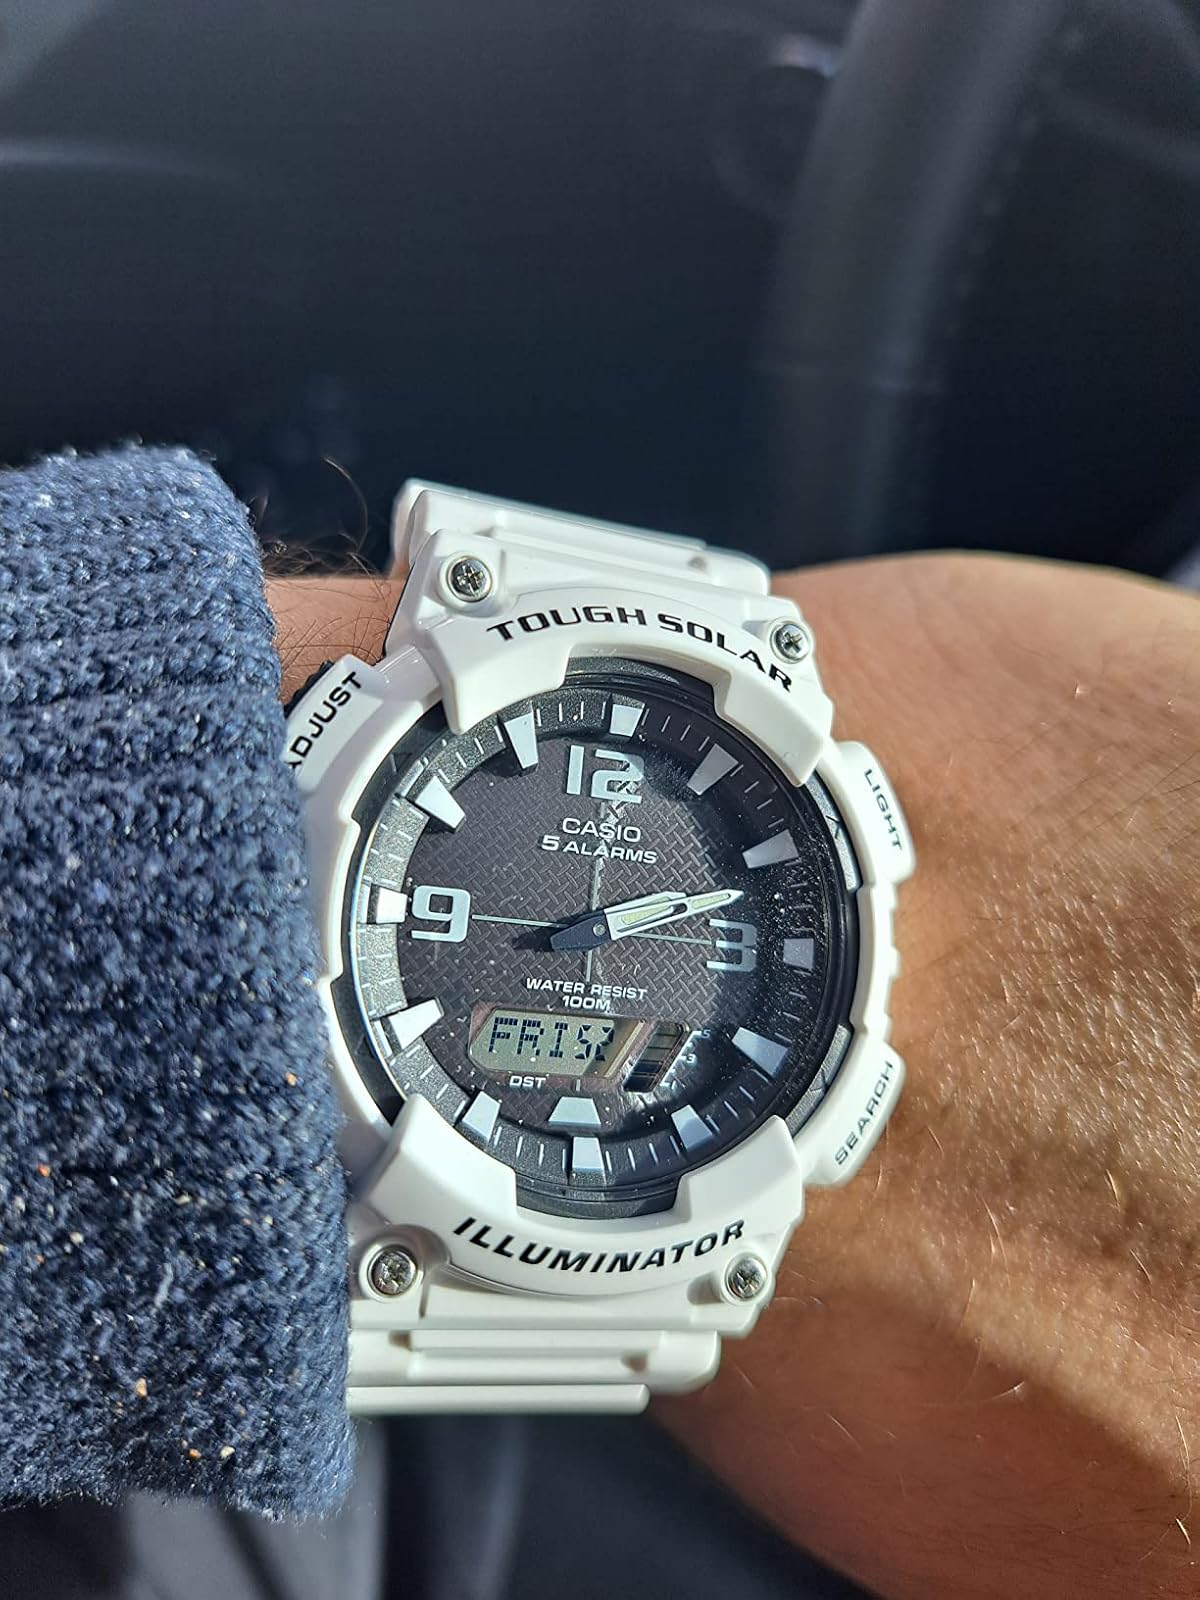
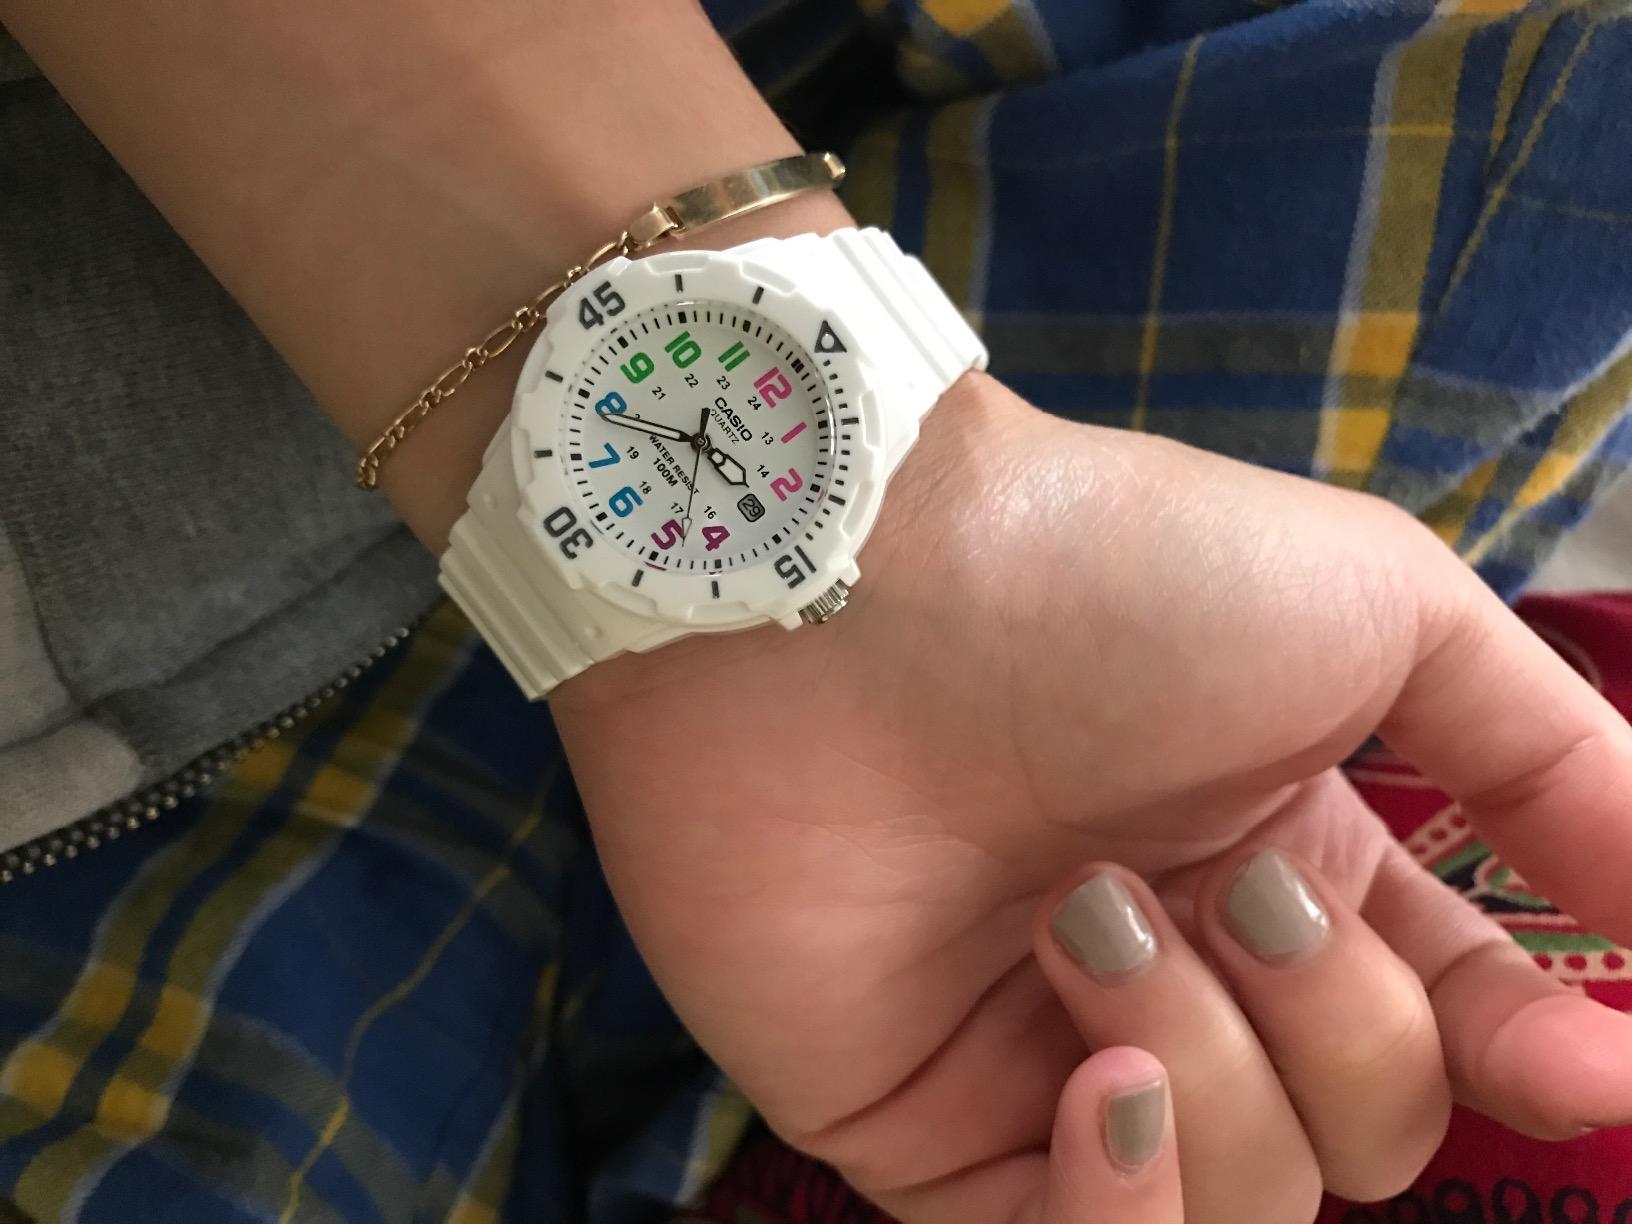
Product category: accessories_watch
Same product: no